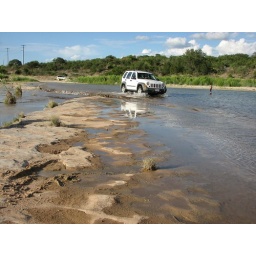
The people in this car drove across the James River water crossing with great angst. City folk.